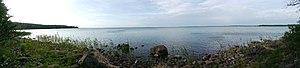
Le cratère de Lumparn est un cratère d'impact situé en Finlande dans l'archipel de Åland. Le diamètre du cratère est d'environ 9 km. Il n'est pas visible depuis la surface.